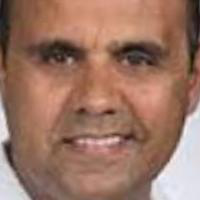
Age group: age 41-55